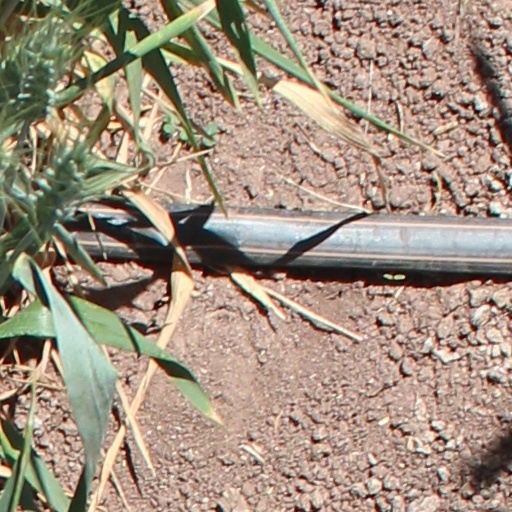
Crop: wheat